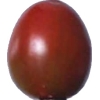
Label: tomato_cherry_maroon